Super Bock Arena

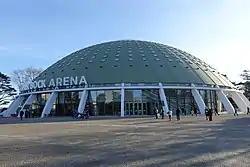
The renovated arena in December 2019

The Super Bock Arena (Pavilhão Rosa Mota) is a cultural and sports arena in Porto, Portugal.